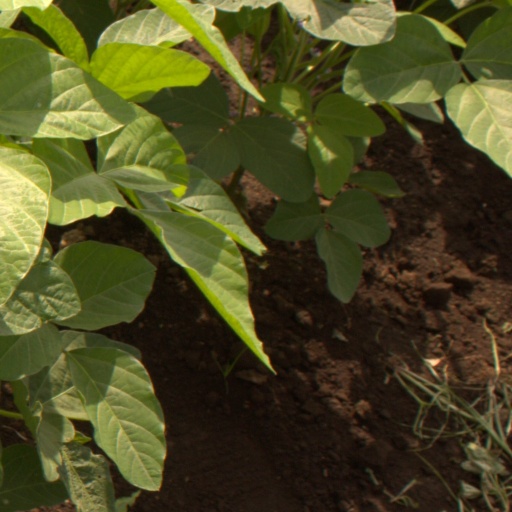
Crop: soybean